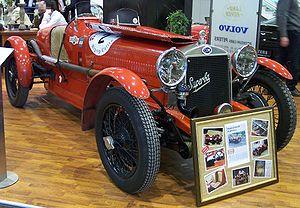
Renato Balestrero, né le 27 juillet 1898 à Lucques et décédé le 18 février 1948 à l'hôpital Niguarda de Milan, à 49 ans après avoir vécu à Gênes la seconde partie de son existence, était un pilote automobile italien sur circuits.
Tazio Giorgio Nuvolari, dit Tazio Nuvolari, né le 16 novembre 1892 à Castel d'Ario et mort le 11 août 1953 à Mantoue, est un pilote motocycliste et un pilote automobile italien également connu sous les surnoms d'Il Mantovano Volante ou Nivola. Deux fois champion d'Italie de vitesse moto en 1925 et 1927, champion d'Europe de vitesse moto en 1926 et champion d'Europe des pilotes automobiles en 1932, il reste célèbre tant pour ses exploits en course que pour sa personnalité et son style de pilotage.
Giuseppe Morandi, né le 10 février 1894 à Castiglione delle Stiviere et mort le 1ᵉʳ novembre 1977 à Brescia, est un pilote automobile italien, spécialiste de courses à bord de voitures de sport.
L'OM 665 "Superba" est une automobile à l'origine lancée en 1923 par le constructeur italien OM.
La société Officine Meccaniche - OM ou "Officine Meccaniche Fabbrica Bresciana Automobili", était une importante entreprise italienne de construction mécanique. Dans les années qui suivent la Première Guerre mondiale, la société OM était l'entreprise la plus importante de Lombardie dont Milan est la capitale. La société construisait des locomotives à vapeur et électriques très réputées, des wagons de voyageurs et de marchandises, des moteurs et des tracteurs agricoles, des automobiles et des poids lourds camions et autocars.